Women's Boat Race

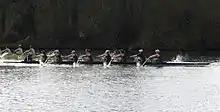
Henley Boat Races 2009: Oxford Women (dark blue) lead Cambridge Women

In 1975 the men's lightweight race started at Henley-on-Thames and the women's Boat race was relocated there in 1977 creating the Henley Boat Races. At Henley the race took place over a distance of 2,000 metres.